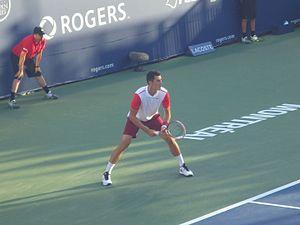
Bernard Tomic, lors des huitièmes de finale des Masters du Canada 2015 contre Jo-Wilfried Tsonga
Bernard Tomic, né le 21 octobre 1992 à Stuttgart, est un joueur de tennis professionnel australien.